Curd snack

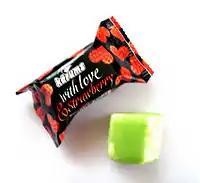
A modern Latvian curd snack "Kārums" with a kiwifruit glazing and strawberry filling

The mass production of curd snacks began in the 1950s in the Soviet Union and they quickly gained popularity. Initially, they were flavoured with simple ingredients, such as vanilla, cocoa and raisins, but since the 1990s the curd snacks have become more varied and also contain ingredients such as cookie bites, apricot, strawberry jam and boiled condensed milk.